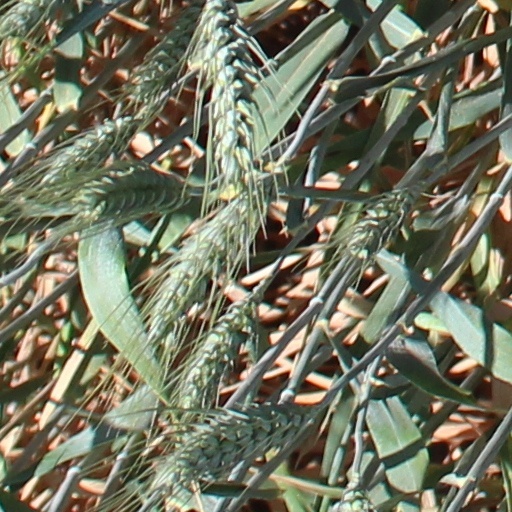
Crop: wheat